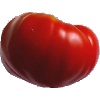
Label: Tomato 3